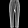
Label: Trouser